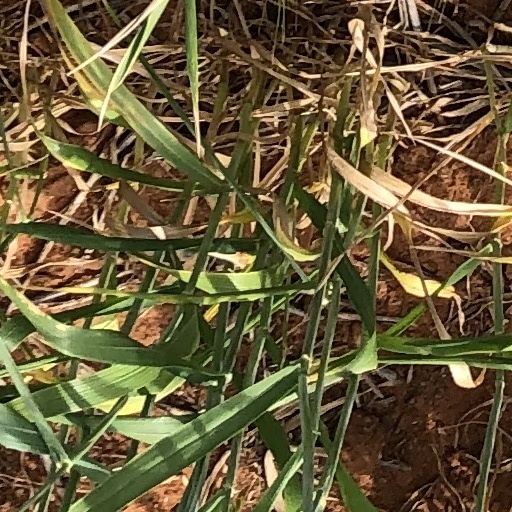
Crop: wheat